Ferrer Center and Colony

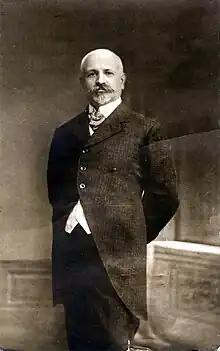
Francisco Ferrer, whom the project was named after

In 1909, the free-thinker, pedagogue, and anarchist Francisco Ferrer was executed in Barcelona and subsequently propelled into martyrdom. The resulting Ferrer movement led to the founding of anticlerical private schools in the model of his Escuela Moderna throughout the world. One such school was founded in New York.